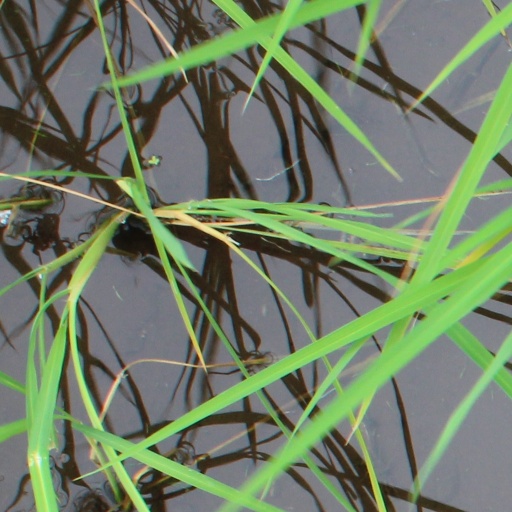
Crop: rice